Redruth

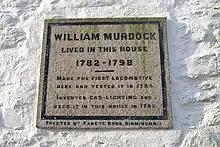
Plaque on Murdoch House

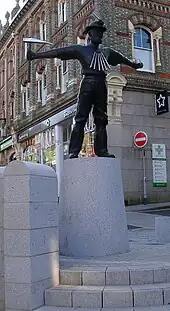
Tin Miner statue

The Parish Church of St Uny, which is some distance from the town centre, is of Norman foundation but was rebuilt in 1756; it is grade II* listed. The patron saint is also honoured at Lelant. The tower is two centuries earlier and the whole church is built of granite. A chapel of ease was built in the town in 1828 but it is no longer in use. The parish of St Euny is part of a group ministry with the parishes of Pencoys, Lanner and Treleigh. Other places of worship include the Wesleyan Church of 1826, the Free Methodist Church of 1864 (in grand Italianate style) and the Quaker Meeting House of 1833 (no longer in use).